Pól Brennan

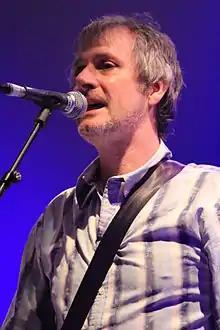
Brennan performing with Clannad in 2013

Brennan (born 22 April 1956) is an Irish singer-songwriter. He is a founding member of the family band Clannad, and co-wrote the hit song "Theme from "Harry's Game"" among many of their other best-known tracks. He left the group in 1990 but rejoined in 2011. He is the brother of Enya, Moya Brennan, Brennan, and Brennan, and a nephew of fellow Clannad members Noel and Duggan.